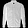
Label: Coat